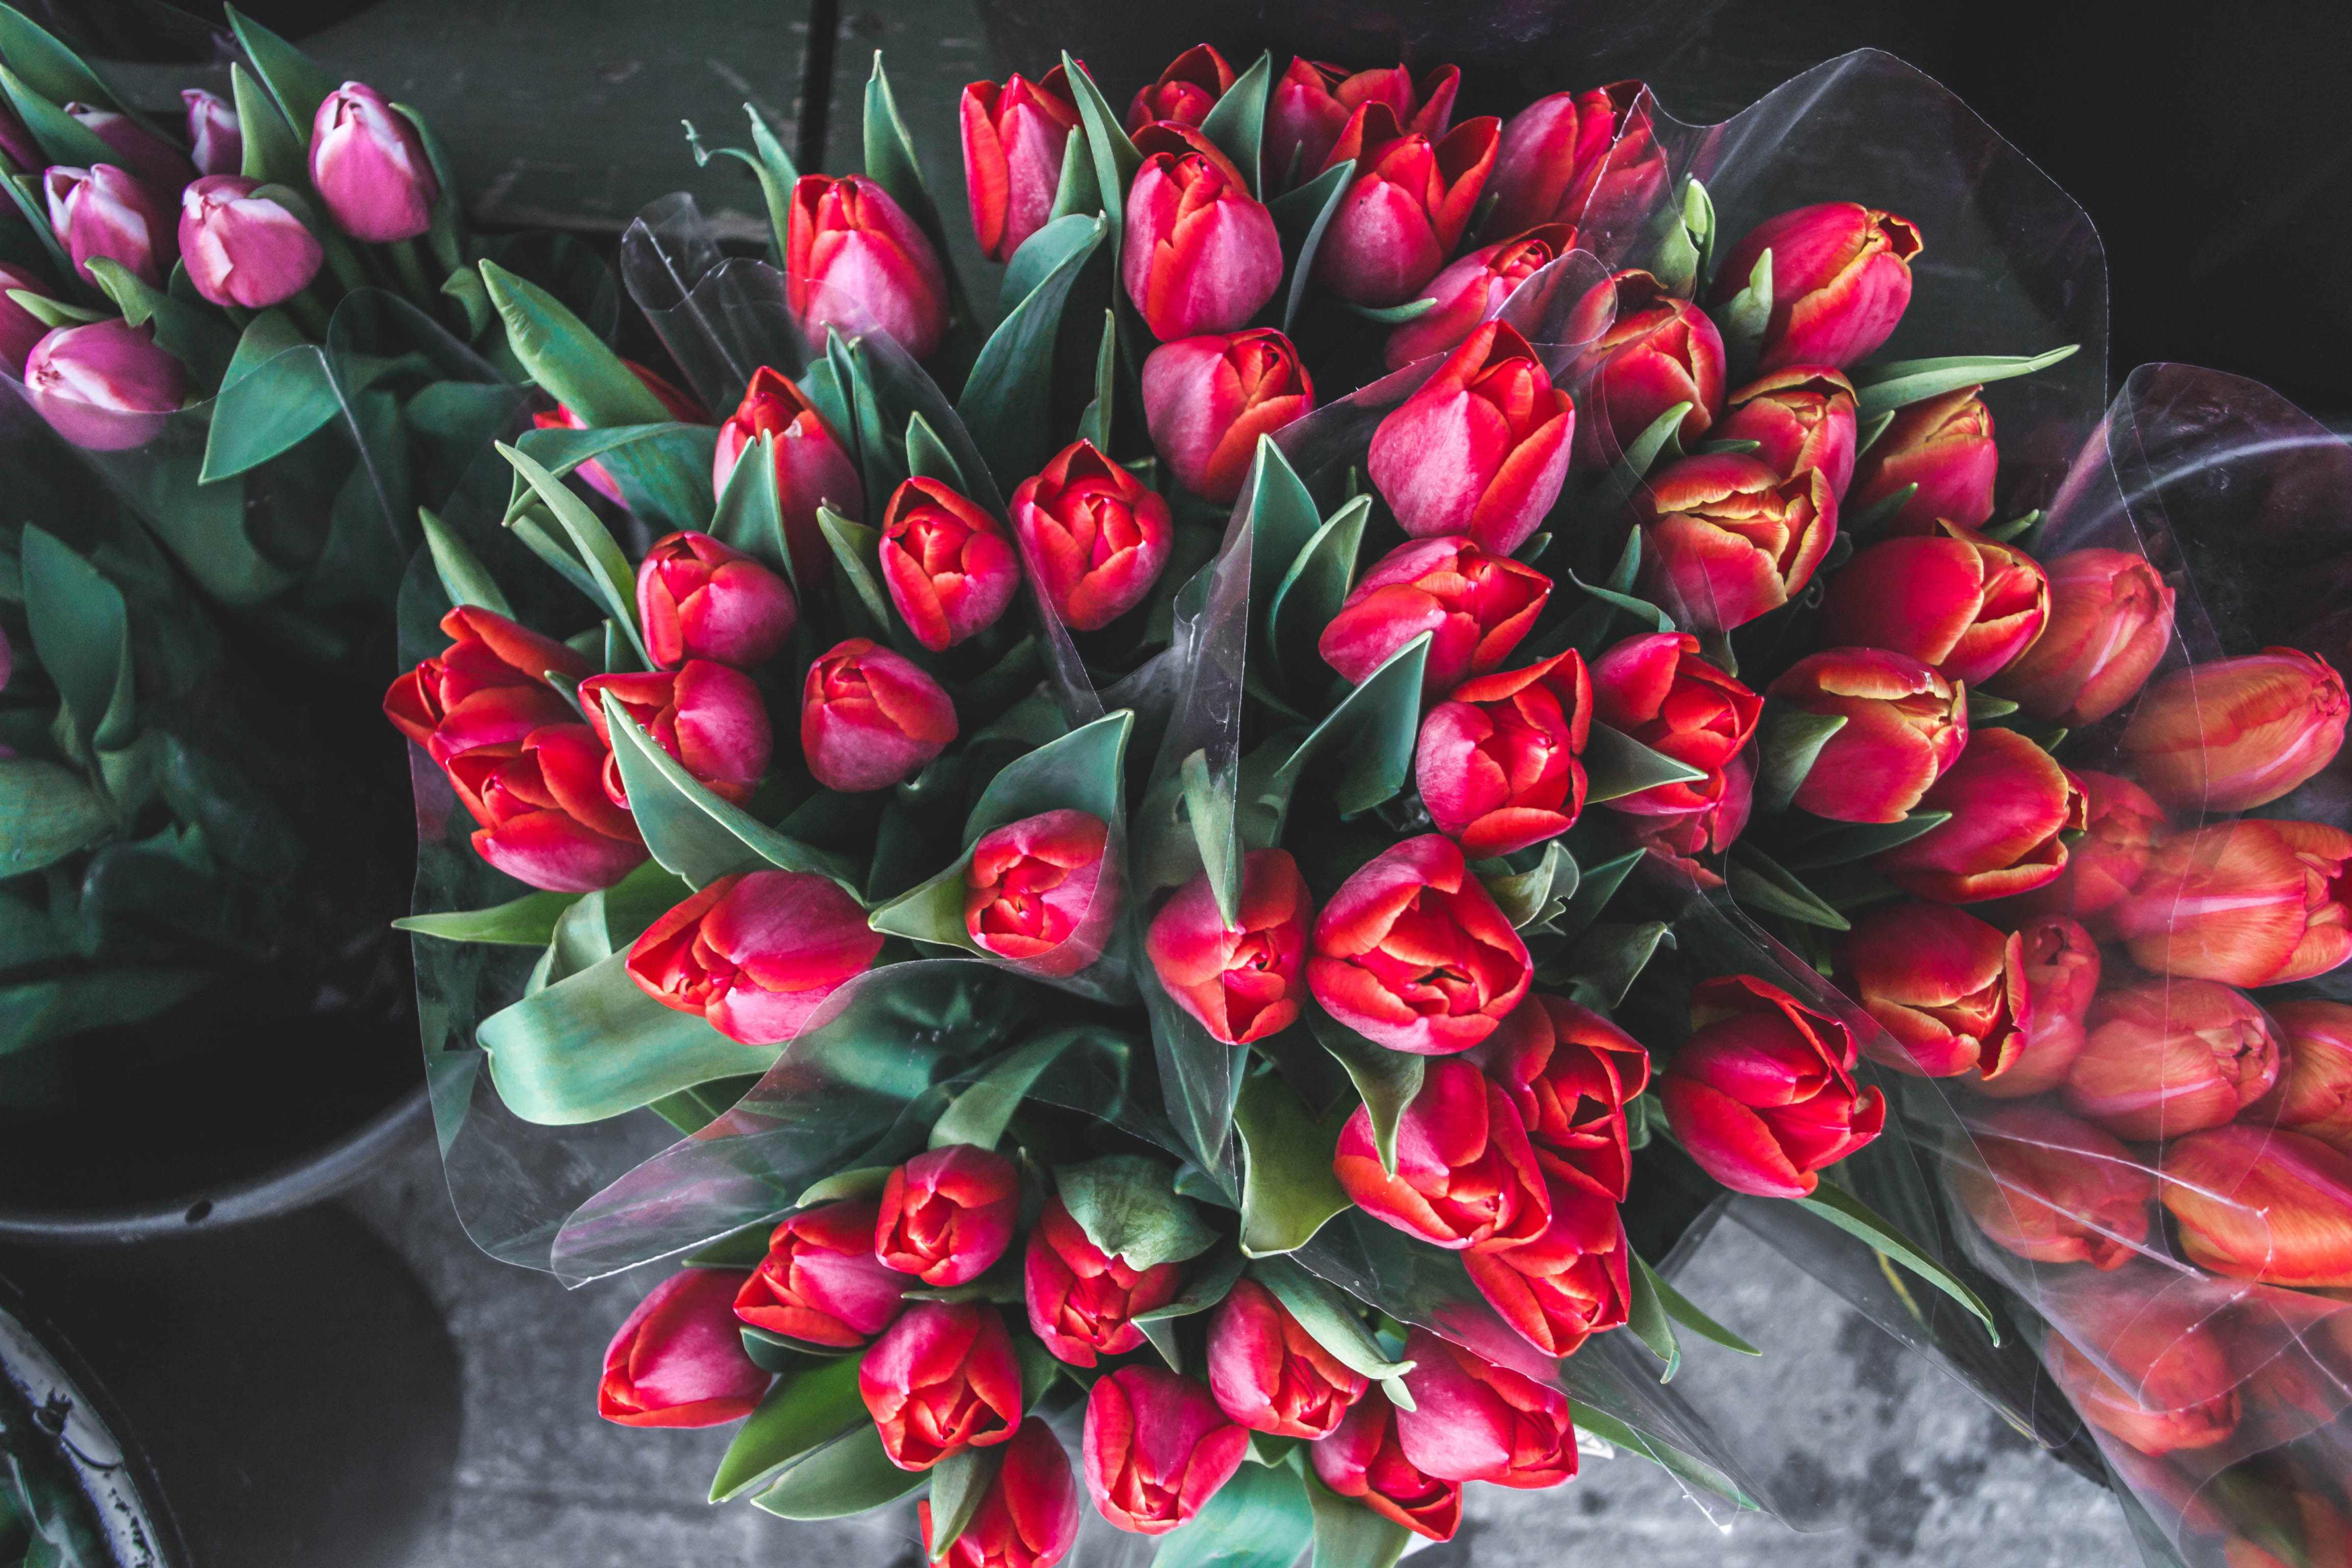
flower, flowering plant, plant, red, tulip, bouquet, petal, floristry, cut flowers, botany, leaf, flower arranging, floral design, anthurium, lily family, perennial plant